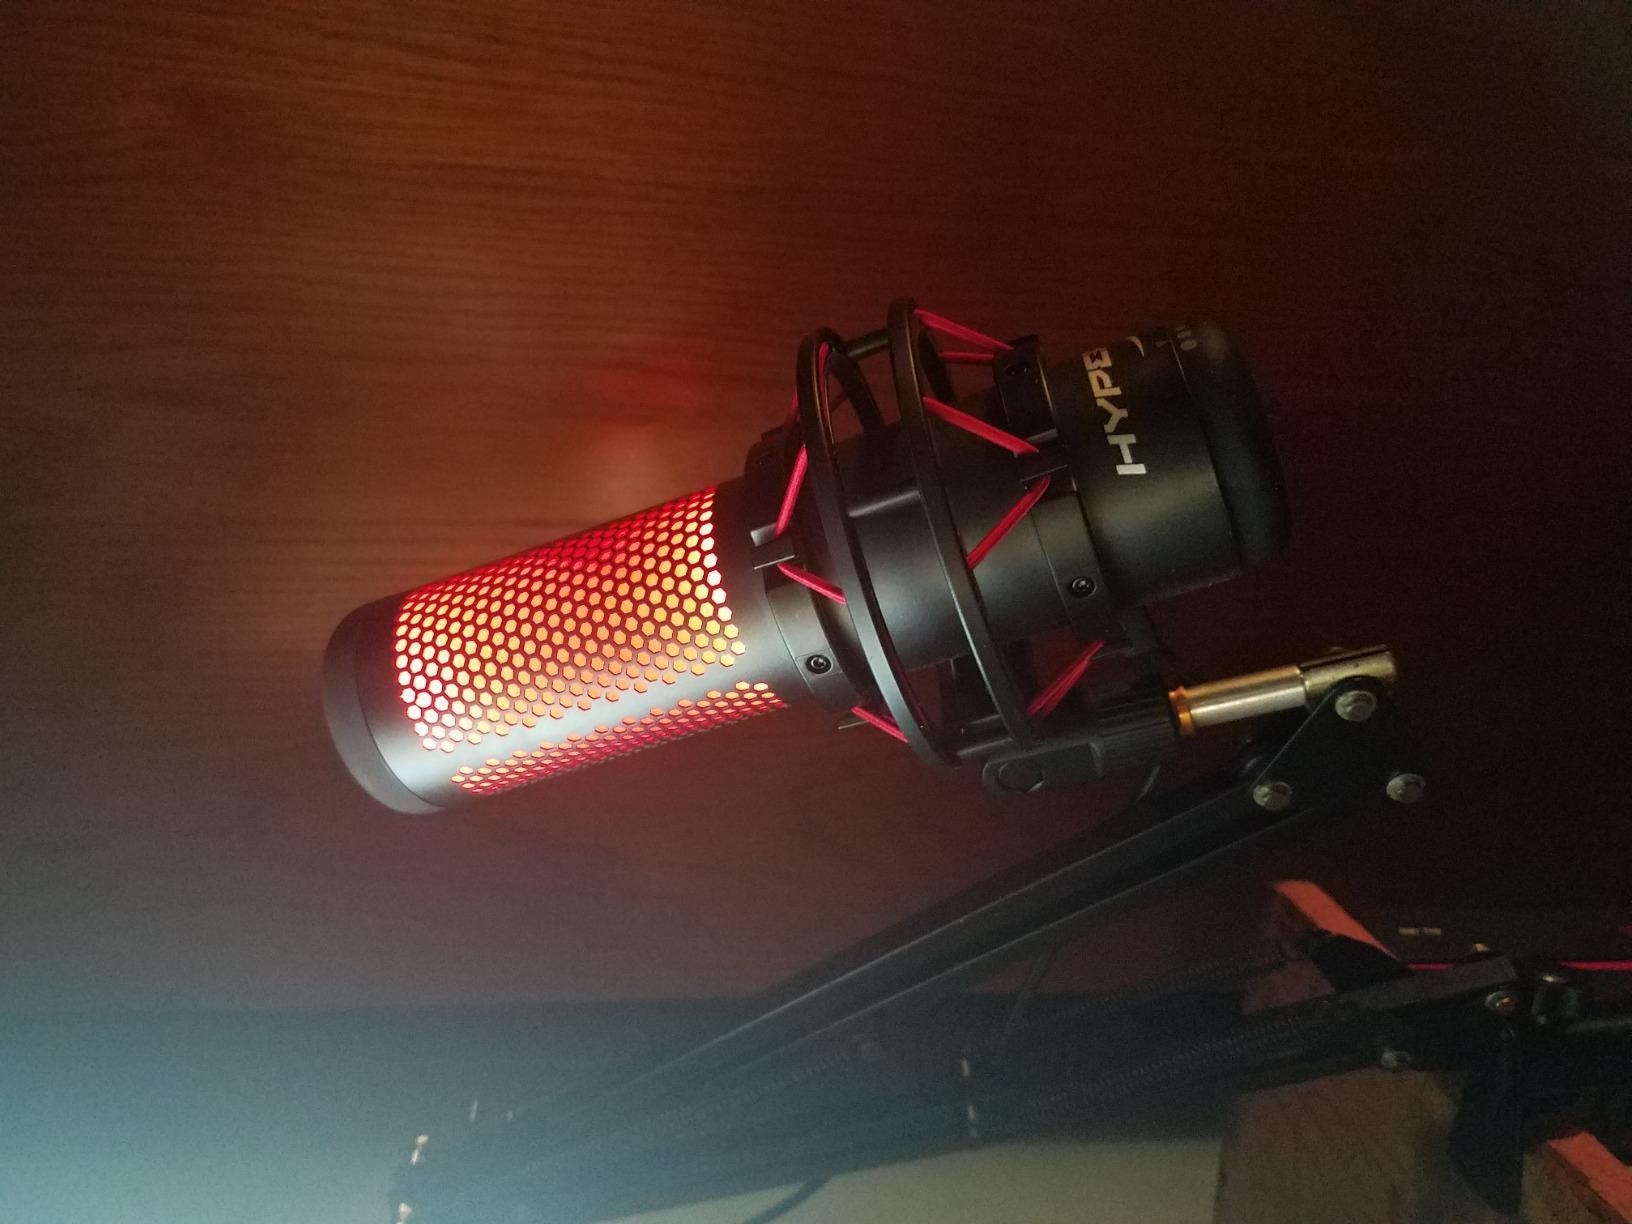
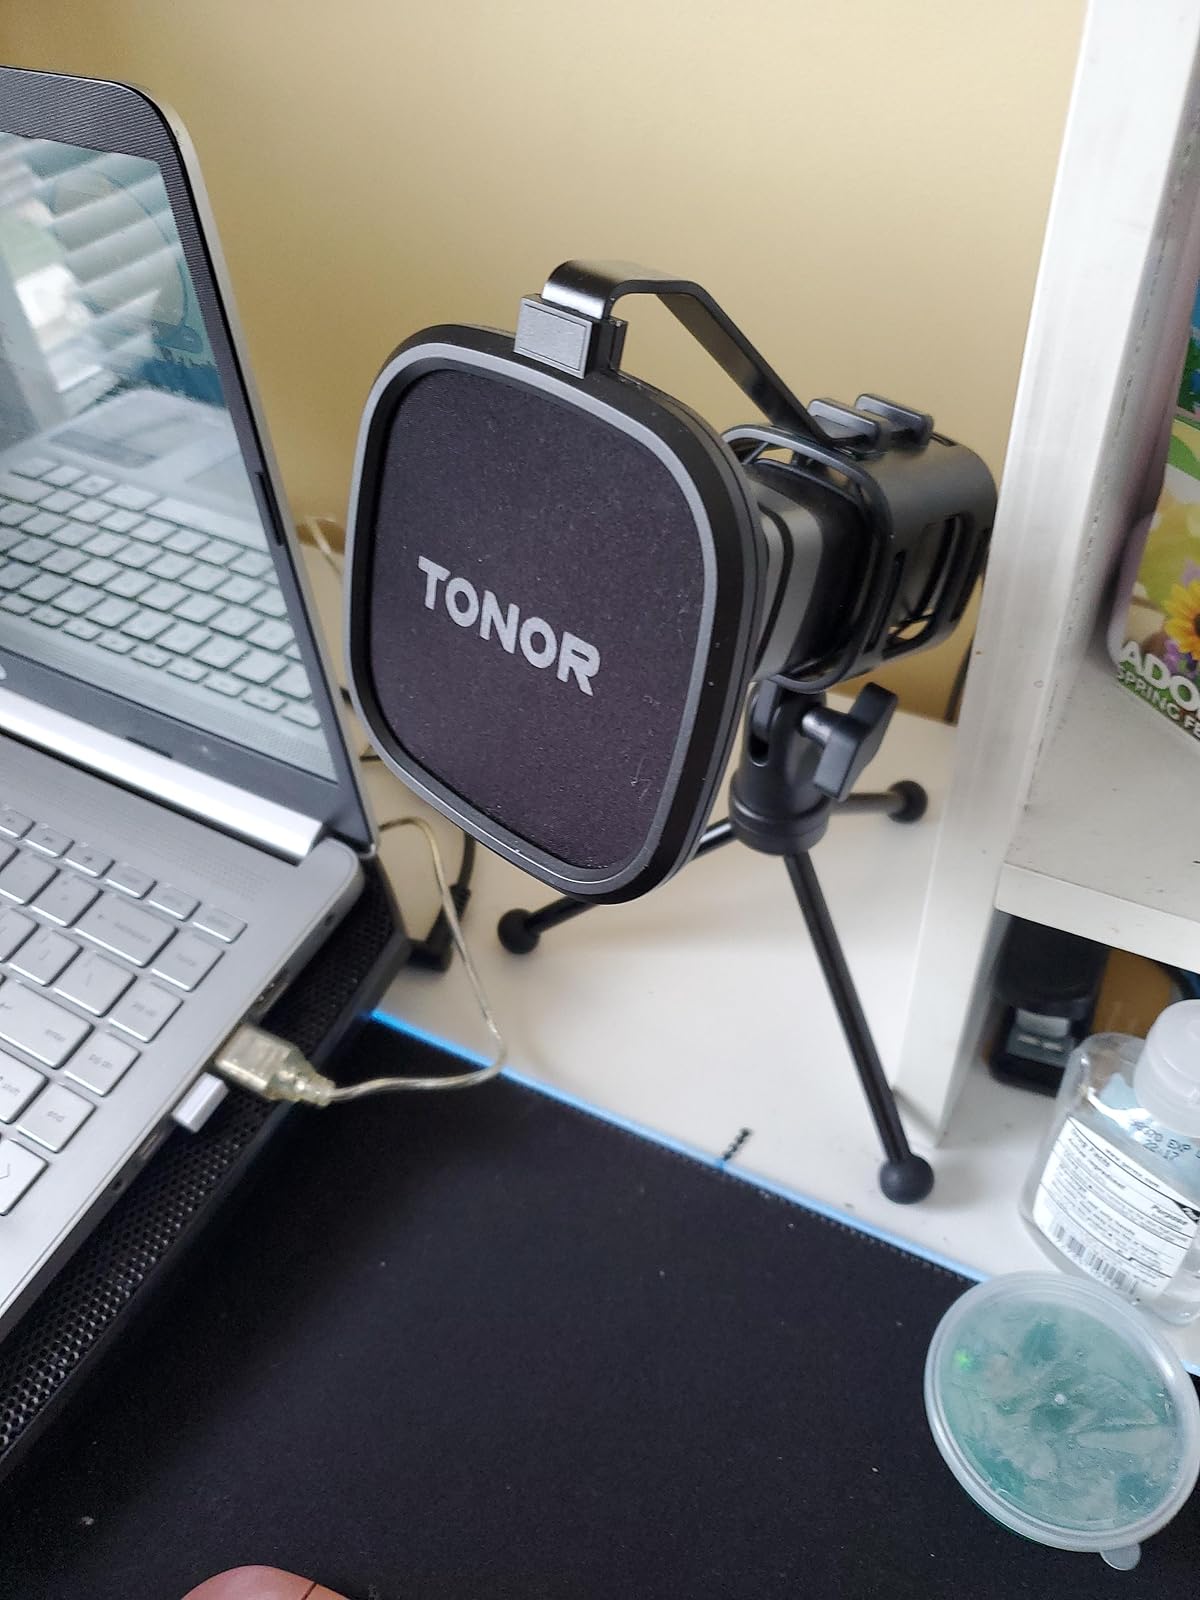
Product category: microphone
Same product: no